Charles A. Messenger

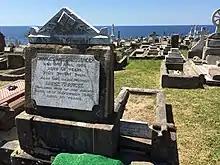
Messenger's grave in Waverley Cemetery stating that he died on 21 April 1905 aged 52 years

His principal performances in Sydney were in a waterman's skiff race at the national regatta where he rowed third to Power (15 lbs) and Harry Pearce (55 lbs). In the third division of the Walker Whiskey race, he finished third to Michael Rush and R. Edwards. At the Grafton 1881 regatta, he started in the outrigger race against Rush and Elias Laycock, and was badly beaten.